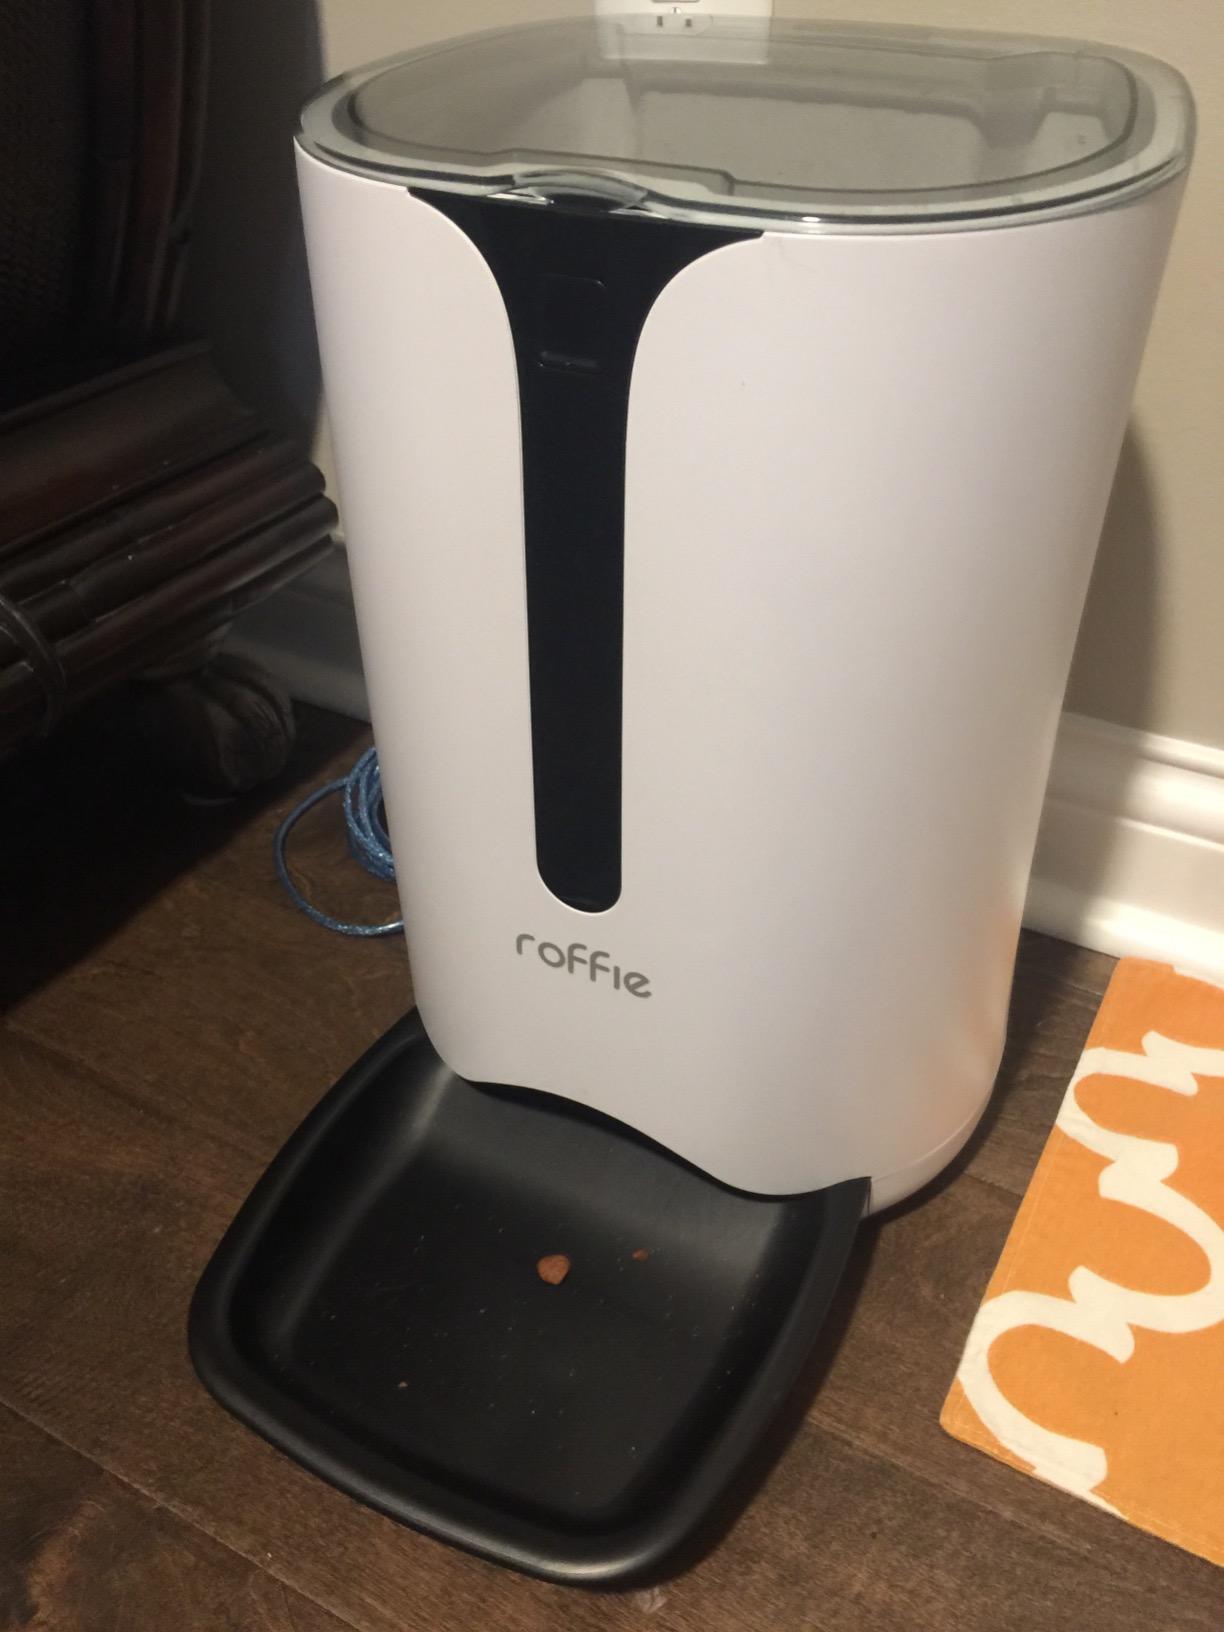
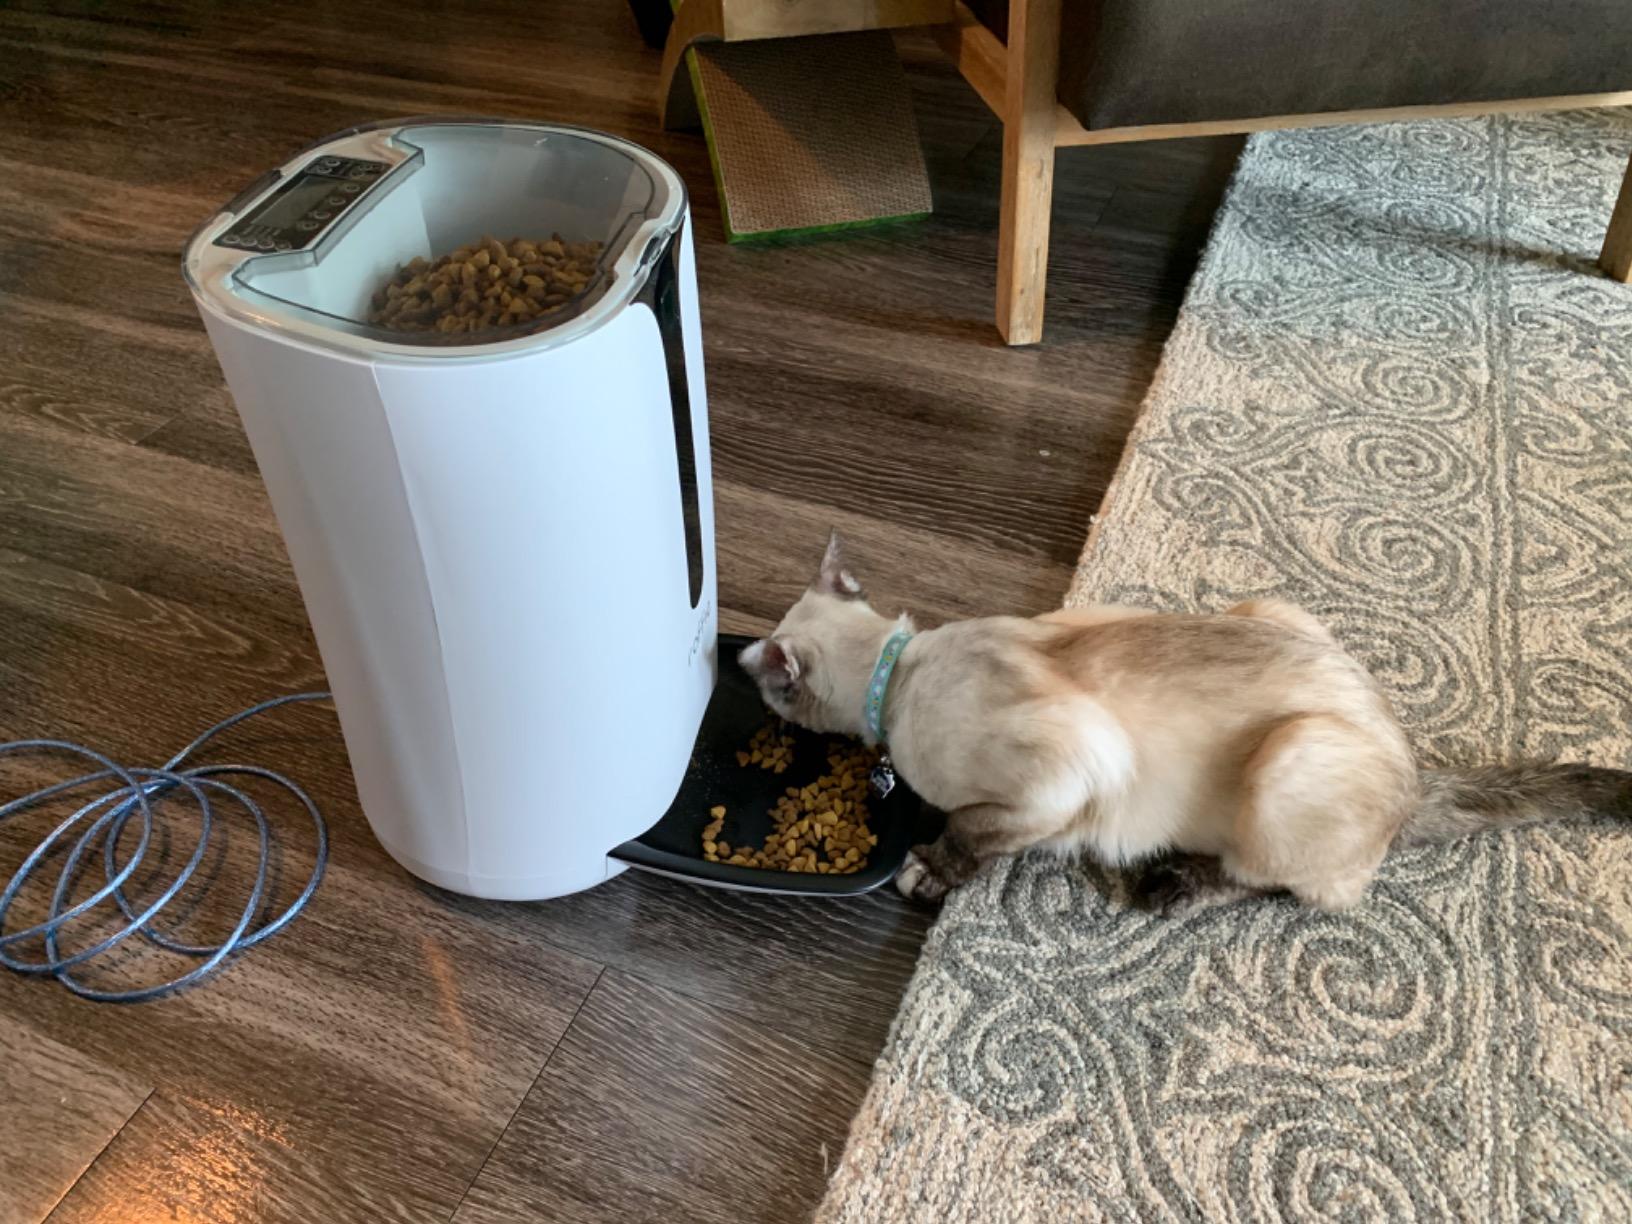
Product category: items_feeder
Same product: yes